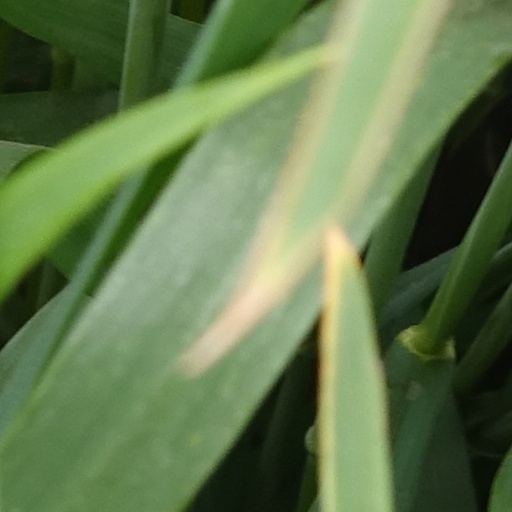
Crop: wheat